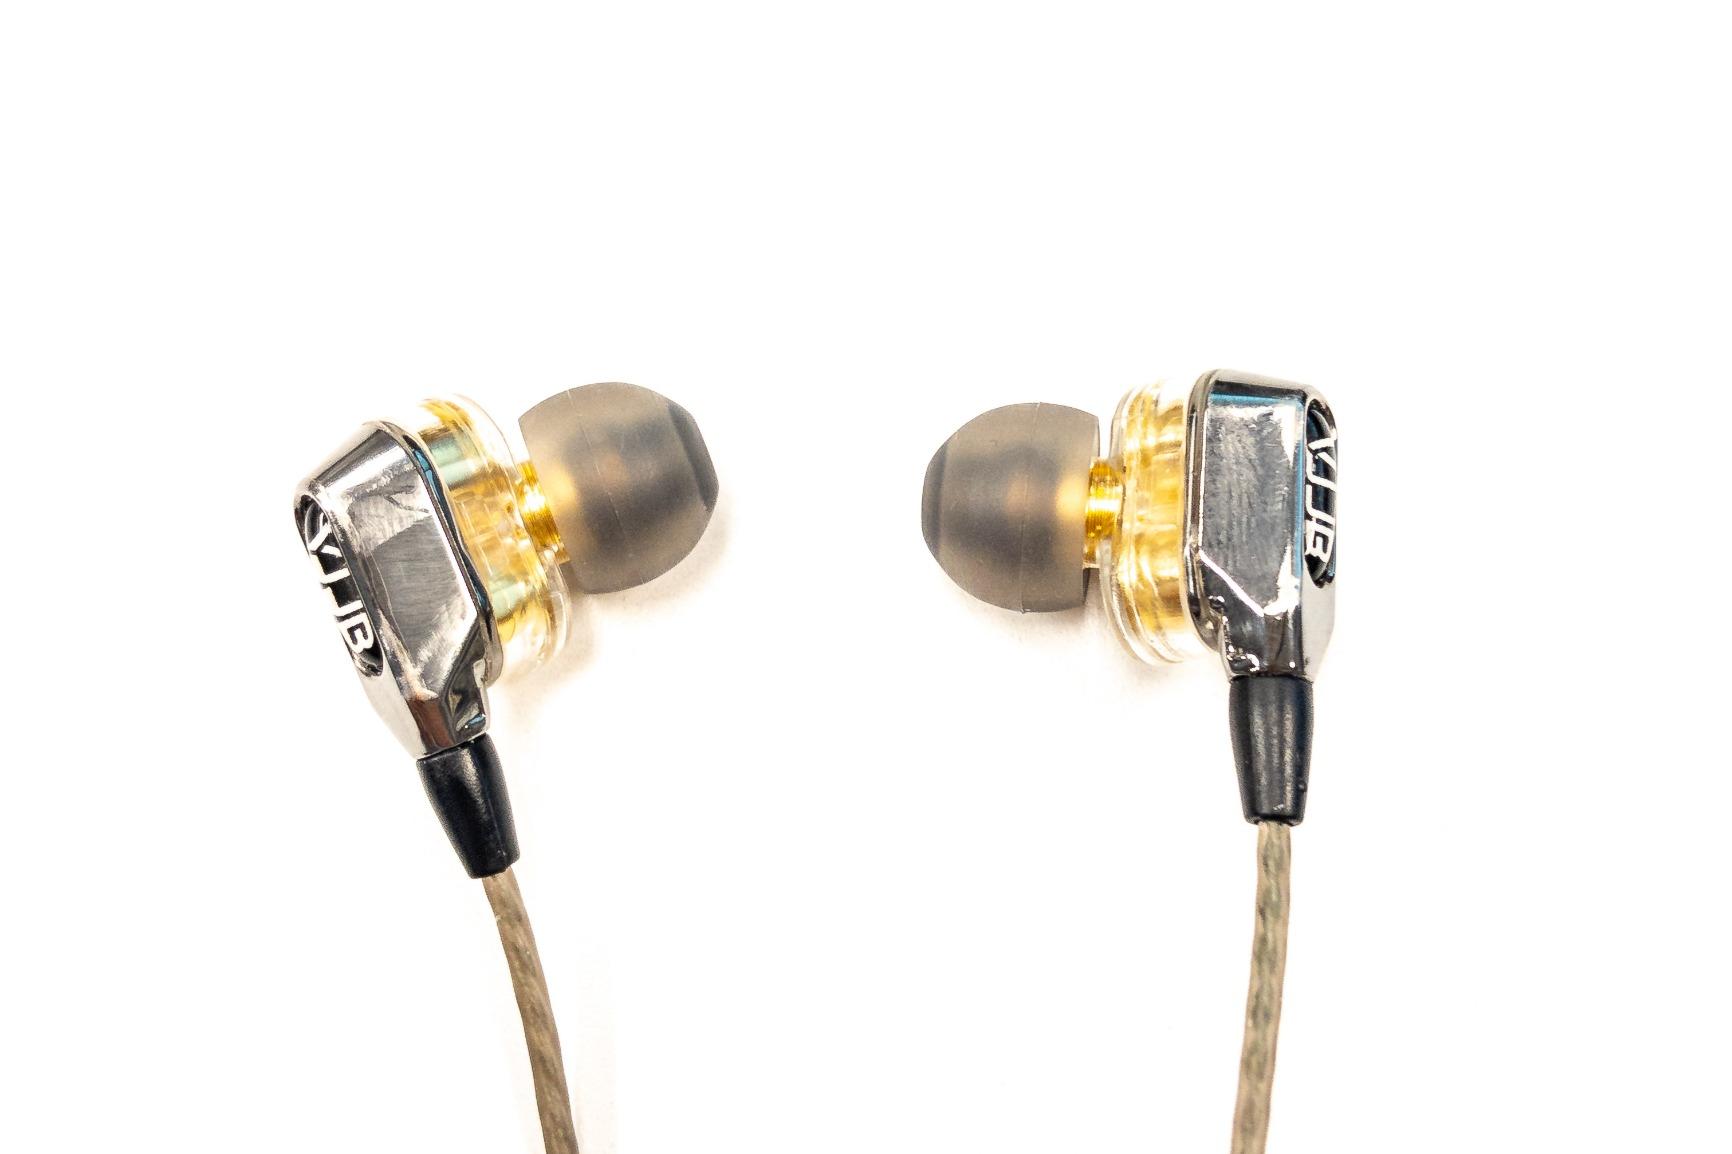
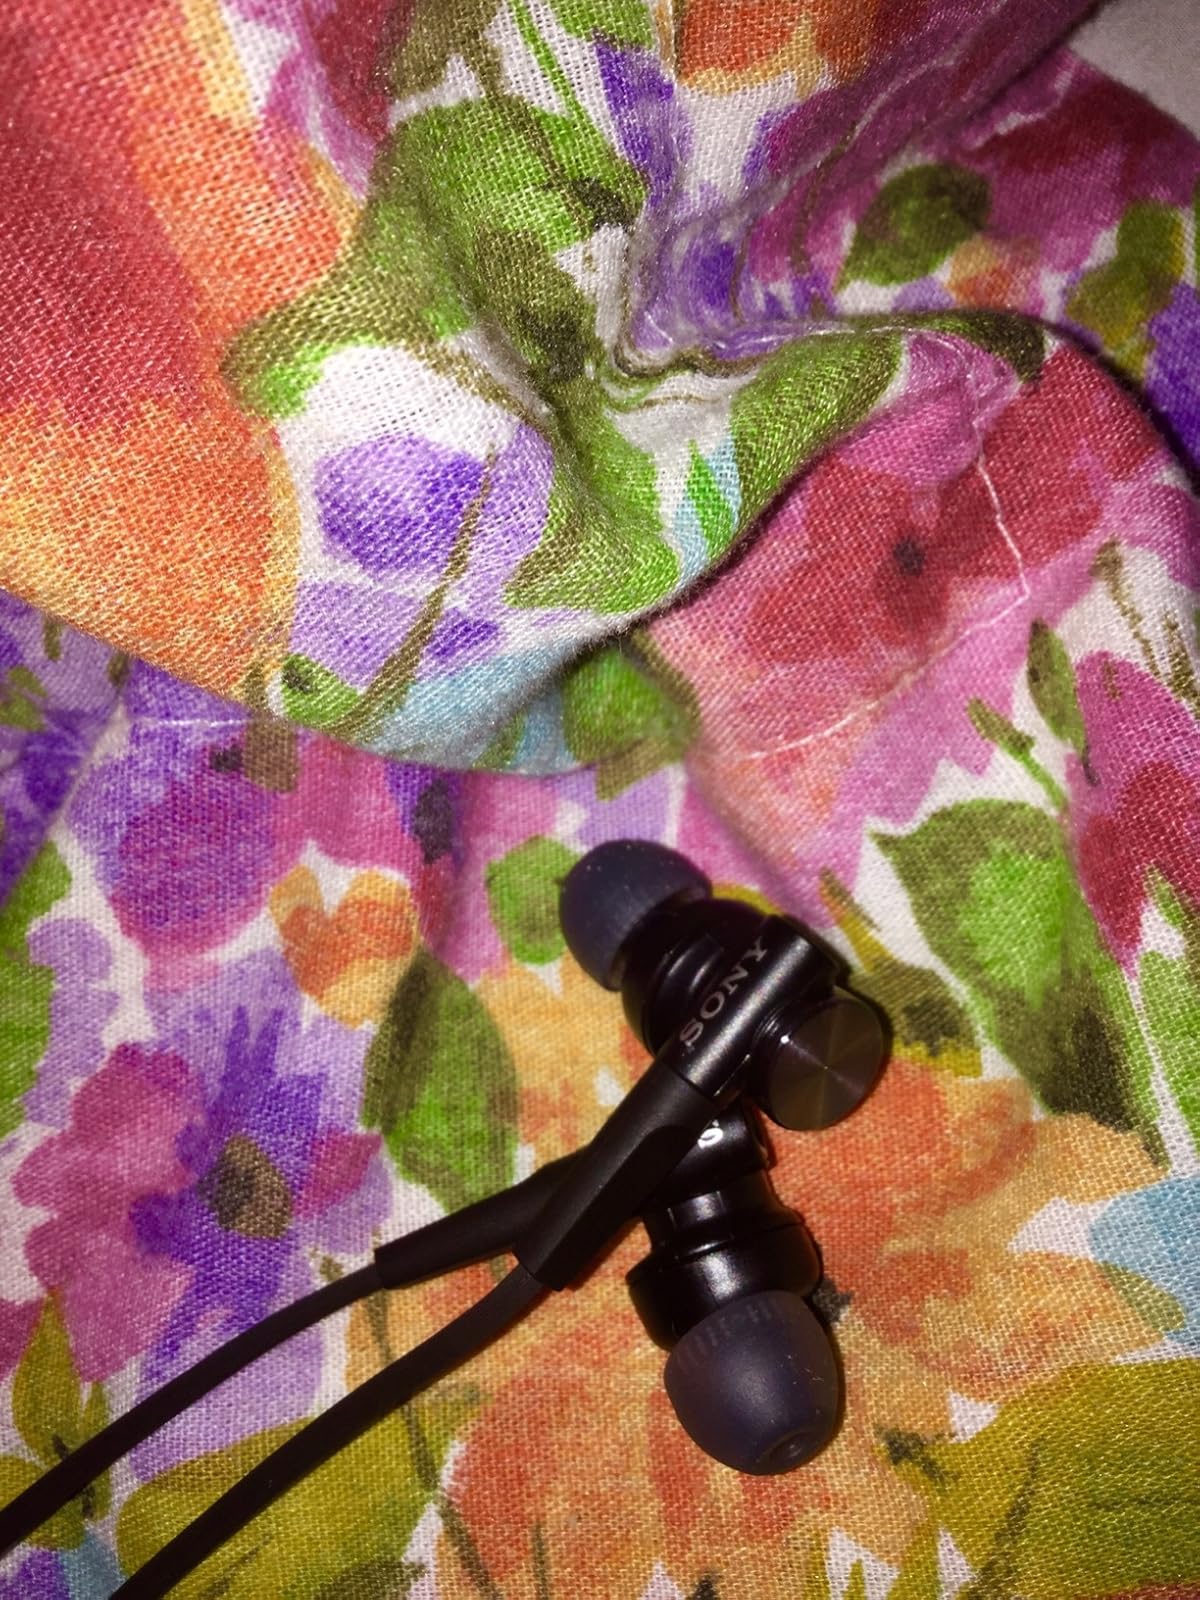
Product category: headphones
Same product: no